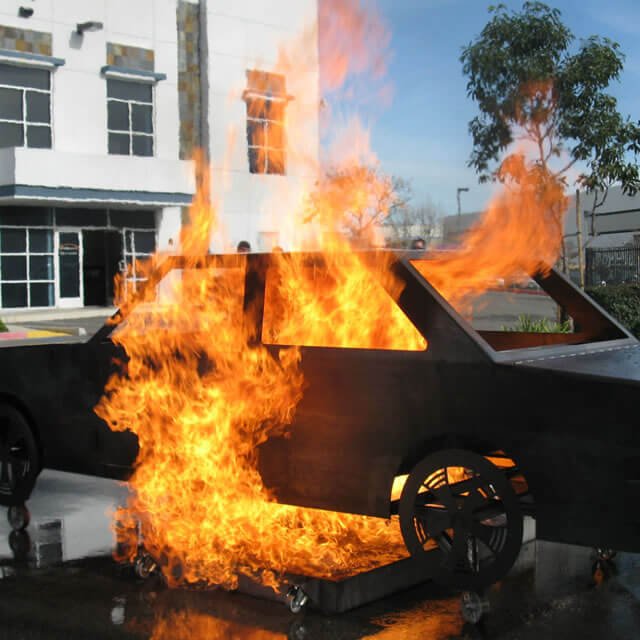
Label: urban_fire